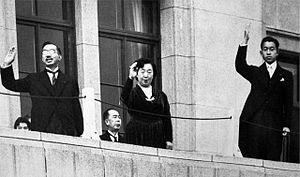
Akihito est empereur du Japon, de la mort de son père, Hirohito, le 7 janvier 1989, à son abdication, le 30 avril 2019. Il est officiellement intronisé le 12 novembre 1990. La Constitution japonaise de 1947 limite son rôle à celui de « symbole de l'État et de l’unité du peuple japonais ». Avant son accession au trône du chrysanthème, qui marque la fin de l'ère Shōwa et le début de l'ère Heisei, il fut prince héritier pendant 37 ans de 1952 à 1989.